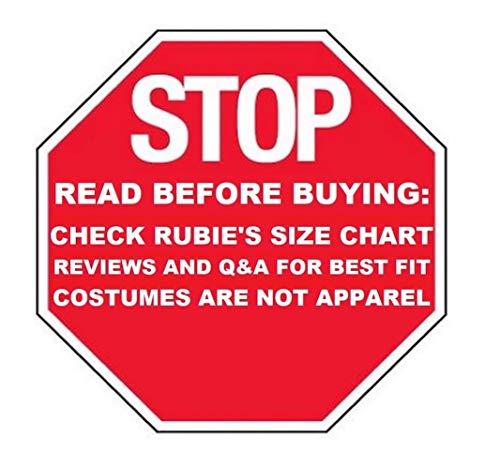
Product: Deluxe Stealth Ninja Costume, Large
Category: Clothing, Shoes & Jewelry | Costumes & Accessories | Kids & Baby | Boys | Costumes
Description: Deluxe Stealth Ninja Costume, Large.
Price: $13.09
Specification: ProductDimensions:12x18x4inches|ItemWeight:10.9ounces|ShippingWeight:1.4pounds(Viewshippingratesandpolicies)|DomesticShipping:ItemcanbeshippedwithinU.S.|InternationalShipping:ThisitemcanbeshippedtoselectcountriesoutsideoftheU.S.LearnMore|ASIN:B00BJH3RIK|Itemmodelnumber:886642L|Manufacturerrecommendedage:8-10years